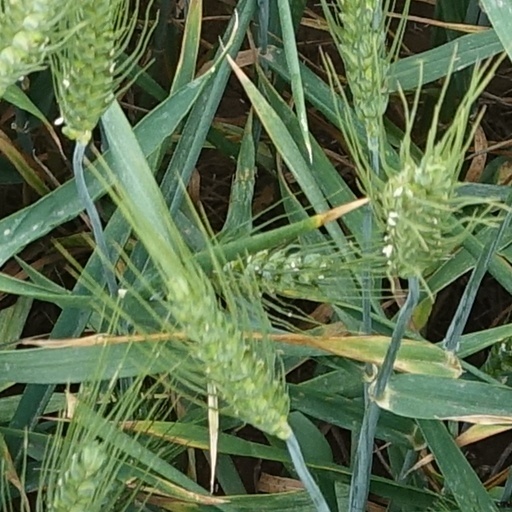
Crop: wheat